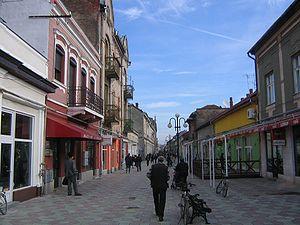
Lugoj est une municipalité du Banat en Roumanie. Les habitants sont appelés les Lugojeni.